John Ford

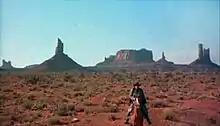
"The Searchers" (1956)

Ford made a wide range of films in this period, and he became well known for his Western and "frontier" pictures, but the genre rapidly lost its appeal for major studios in the late 1920s. Ford's last silent Western was "3 Bad Men" (1926), set during the Dakota land rush and filmed at Jackson Hole, Wyoming and in the Mojave Desert. It would be thirteen years before he made his next Western, "Stagecoach", in 1939.